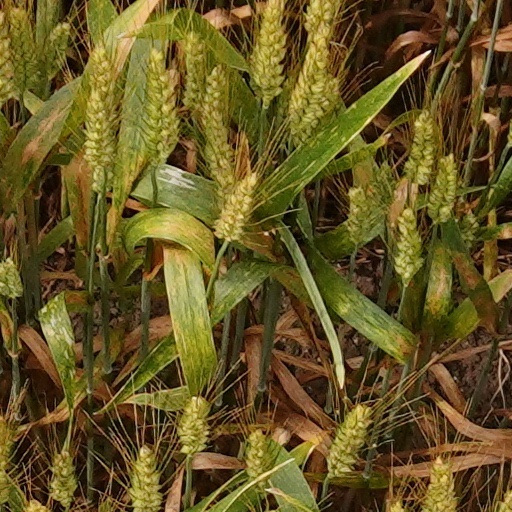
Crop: wheat